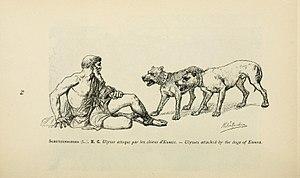
""Ulysse attaque par les chiens d'Eumée"". Société des artistes français. Salon
L’Odyssée est une épopée grecque antique attribuée à l’aède Homère, qui l'aurait composée après l’Iliade, vers la fin du VIIIᵉ siècle av. J.-C. Elle est considérée comme l’un des plus grands chefs-d’œuvre de la littérature et, avec l’Iliade, comme l'un des deux « poèmes fondateurs » de la civilisation européenne.